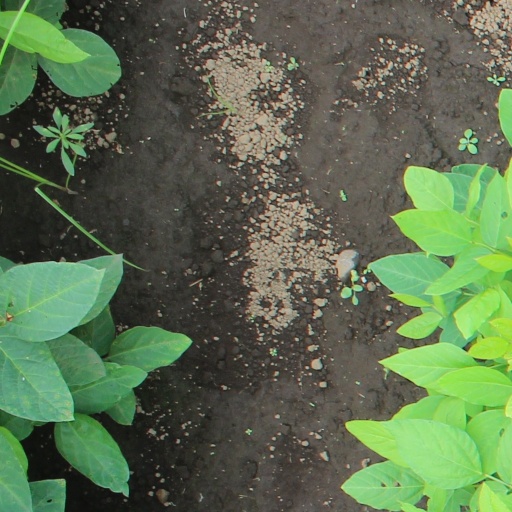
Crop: soybean